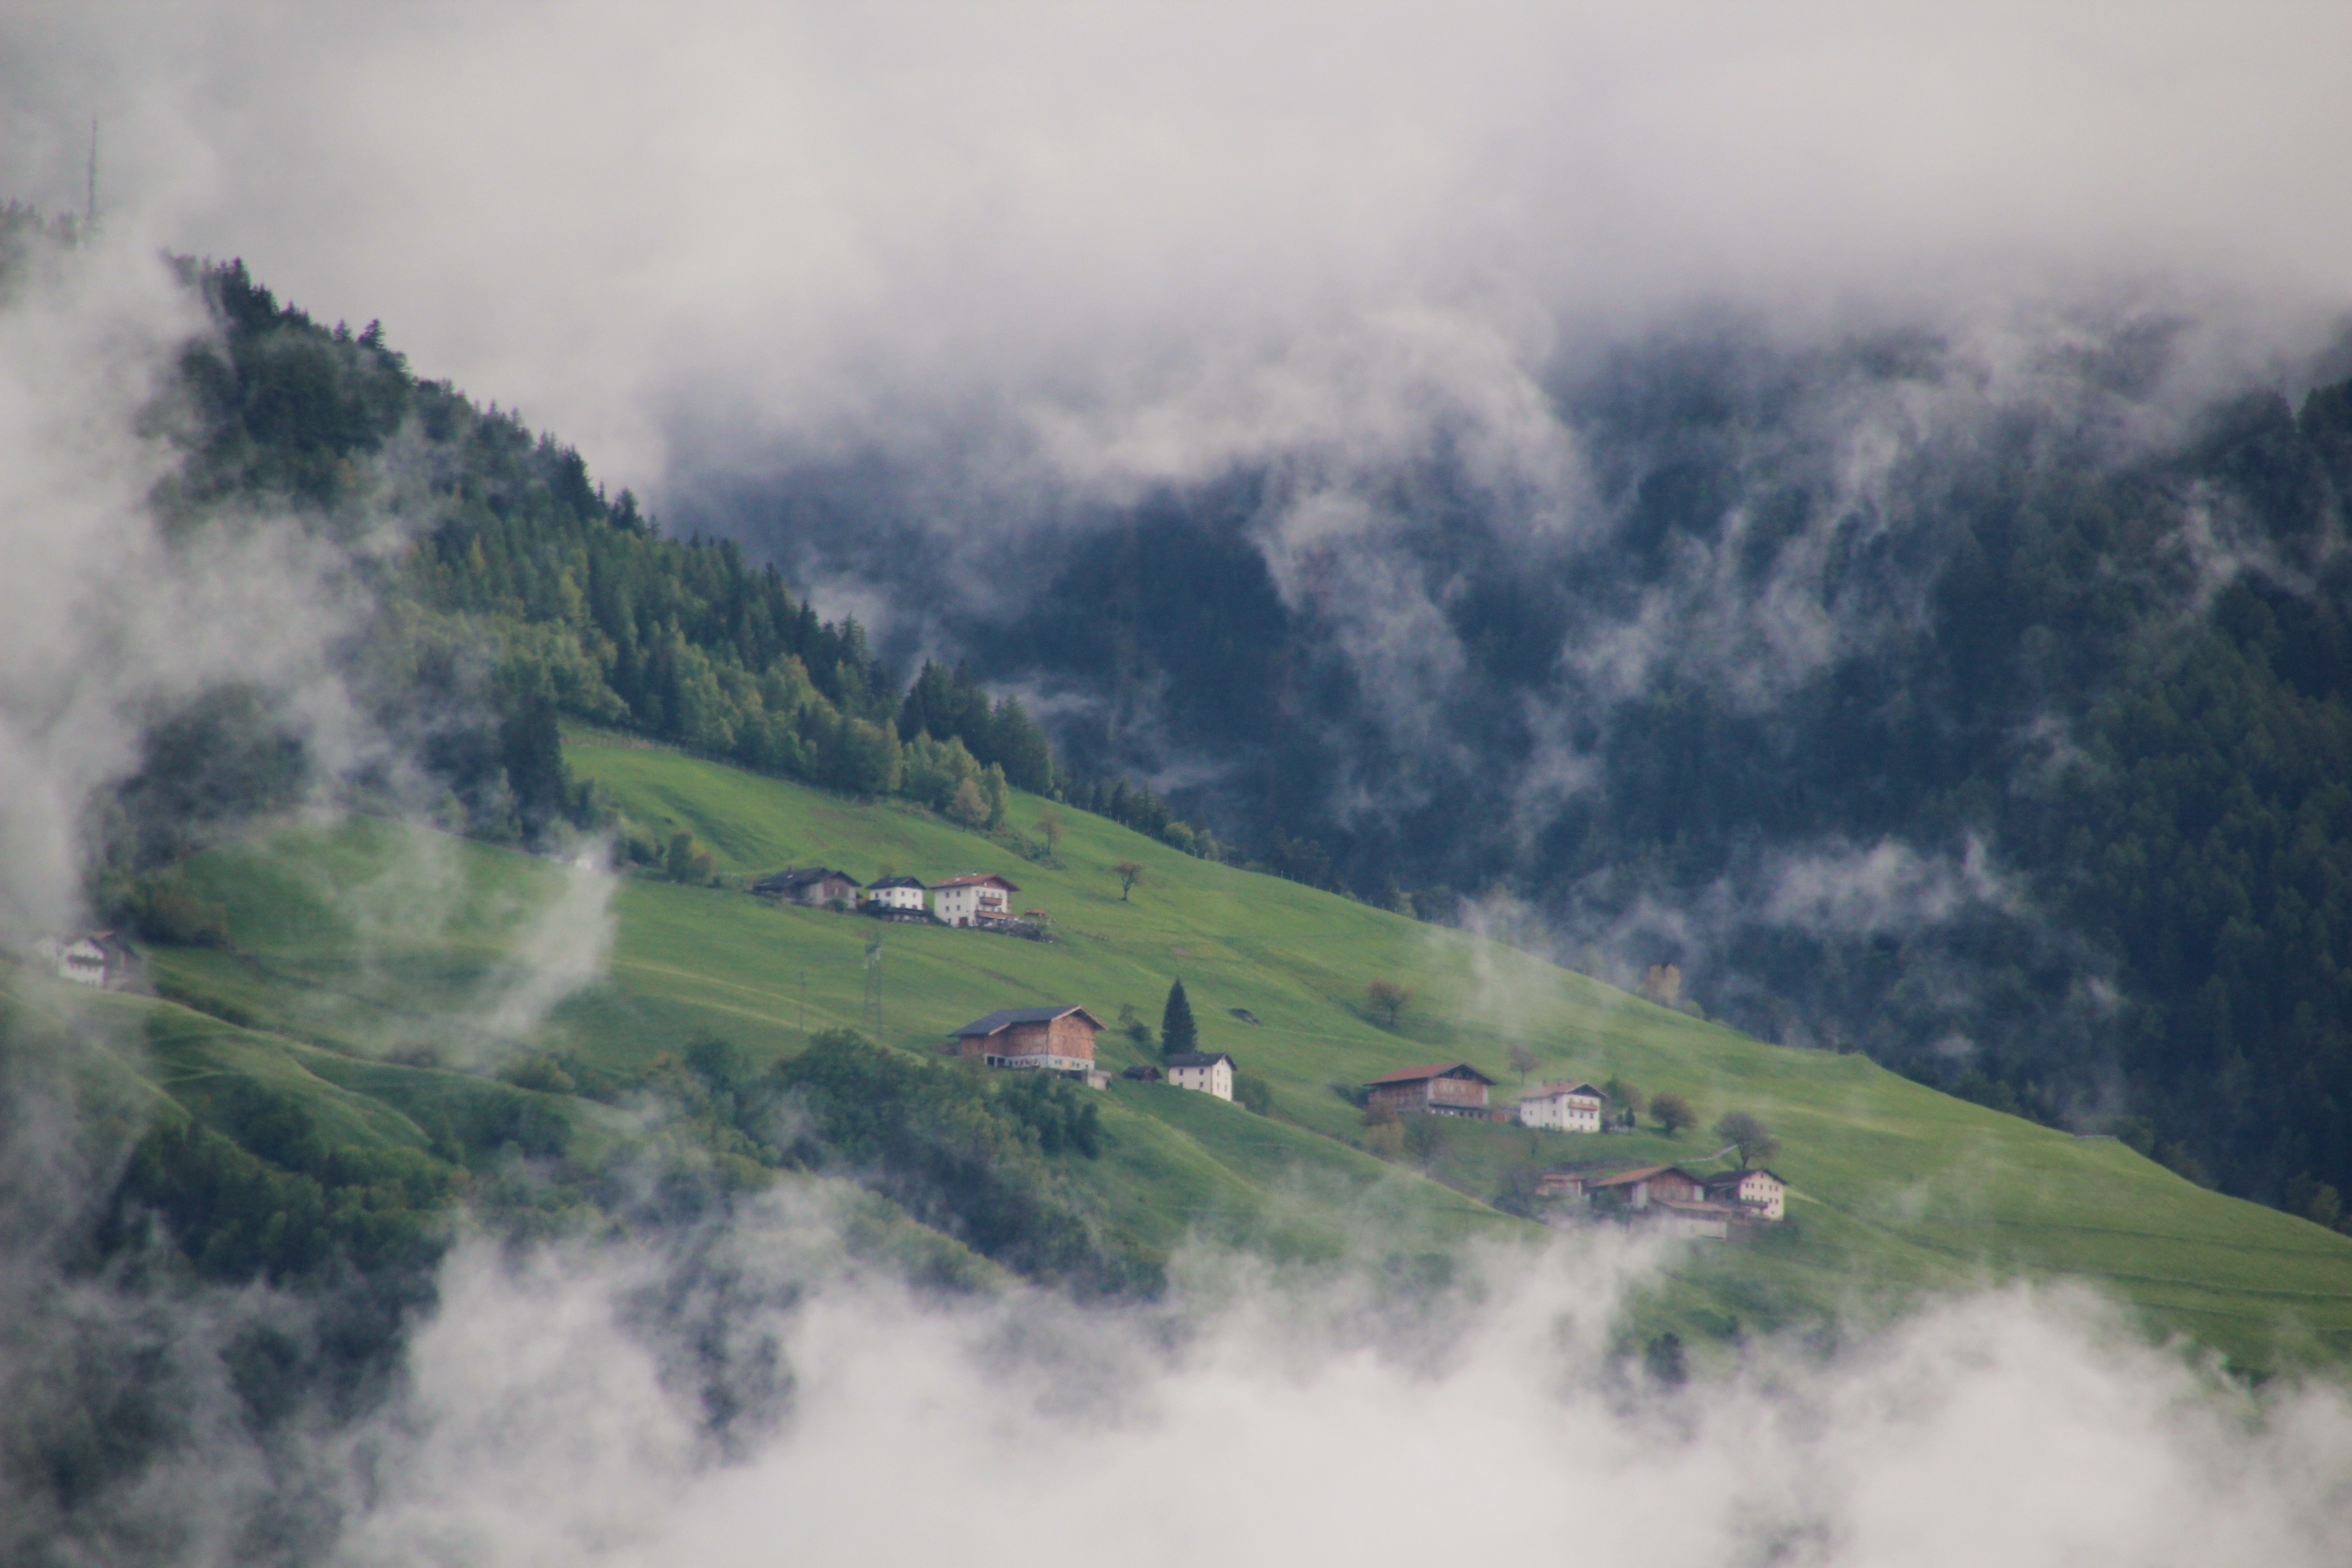
landscape, nature, forest, mountain, cloud, fog, mist, morning, hill, valley, mountain range, weather, holiday, ridge, clouds, mountains, alps, bergdorf, rural area, landform, south tyrol, aerial photography, mountain pass, meteorological phenomenon, mountain forests, mountain farmers, geographical feature, atmospheric phenomenon, atmosphere of earth, mountainous landforms, geological phenomenon